Zaz (singer)

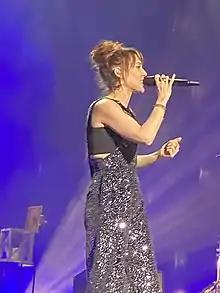
Zaz performing at the Royal Albert Hall, London on 31 March 2022

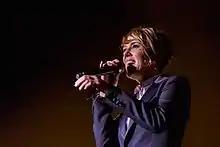
Zaz ("Paris" Tour) in Brest in 2016.

Zaz then toured France (Paris, La Rochelle, Montauban, Saint-Ouen, Chateauroux, Landerneau, Fécamp...), performed at the Francofolies of Montreal (Canada), and sang in Monthey (Switzerland), Brussels, Berlin, and Milan. In autumn Zaz topped the charts in Belgium, Switzerland, and Austria. Matthieu Baligand, her manager and producer at Caramba Entertainment, explained to "Libération": ""There's a lot about her right now and people want to see her tour... But despite the demand, it seems preferable for her to begin touring in fifty small places, which will make her more credible. Zaz is a popular, intuitive artist, who is familiar with music, who can sing, but doing a quality show is something else (...)."" In November 2010, the debut album "Zaz" became double platinum and she was awarded "Revelation Song" by the Académie Charles Cros. Zaz also won the European Border Breakers Award: she was named the French artist most played abroad in 2010. According to a survey published by "L'Internaute", Zaz was the most popular French singer in the 2010 ranking.